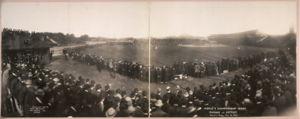
Le Tiger Stadium était un stade de baseball situé dans le quartier historique de Corktown à Détroit, au Michigan.